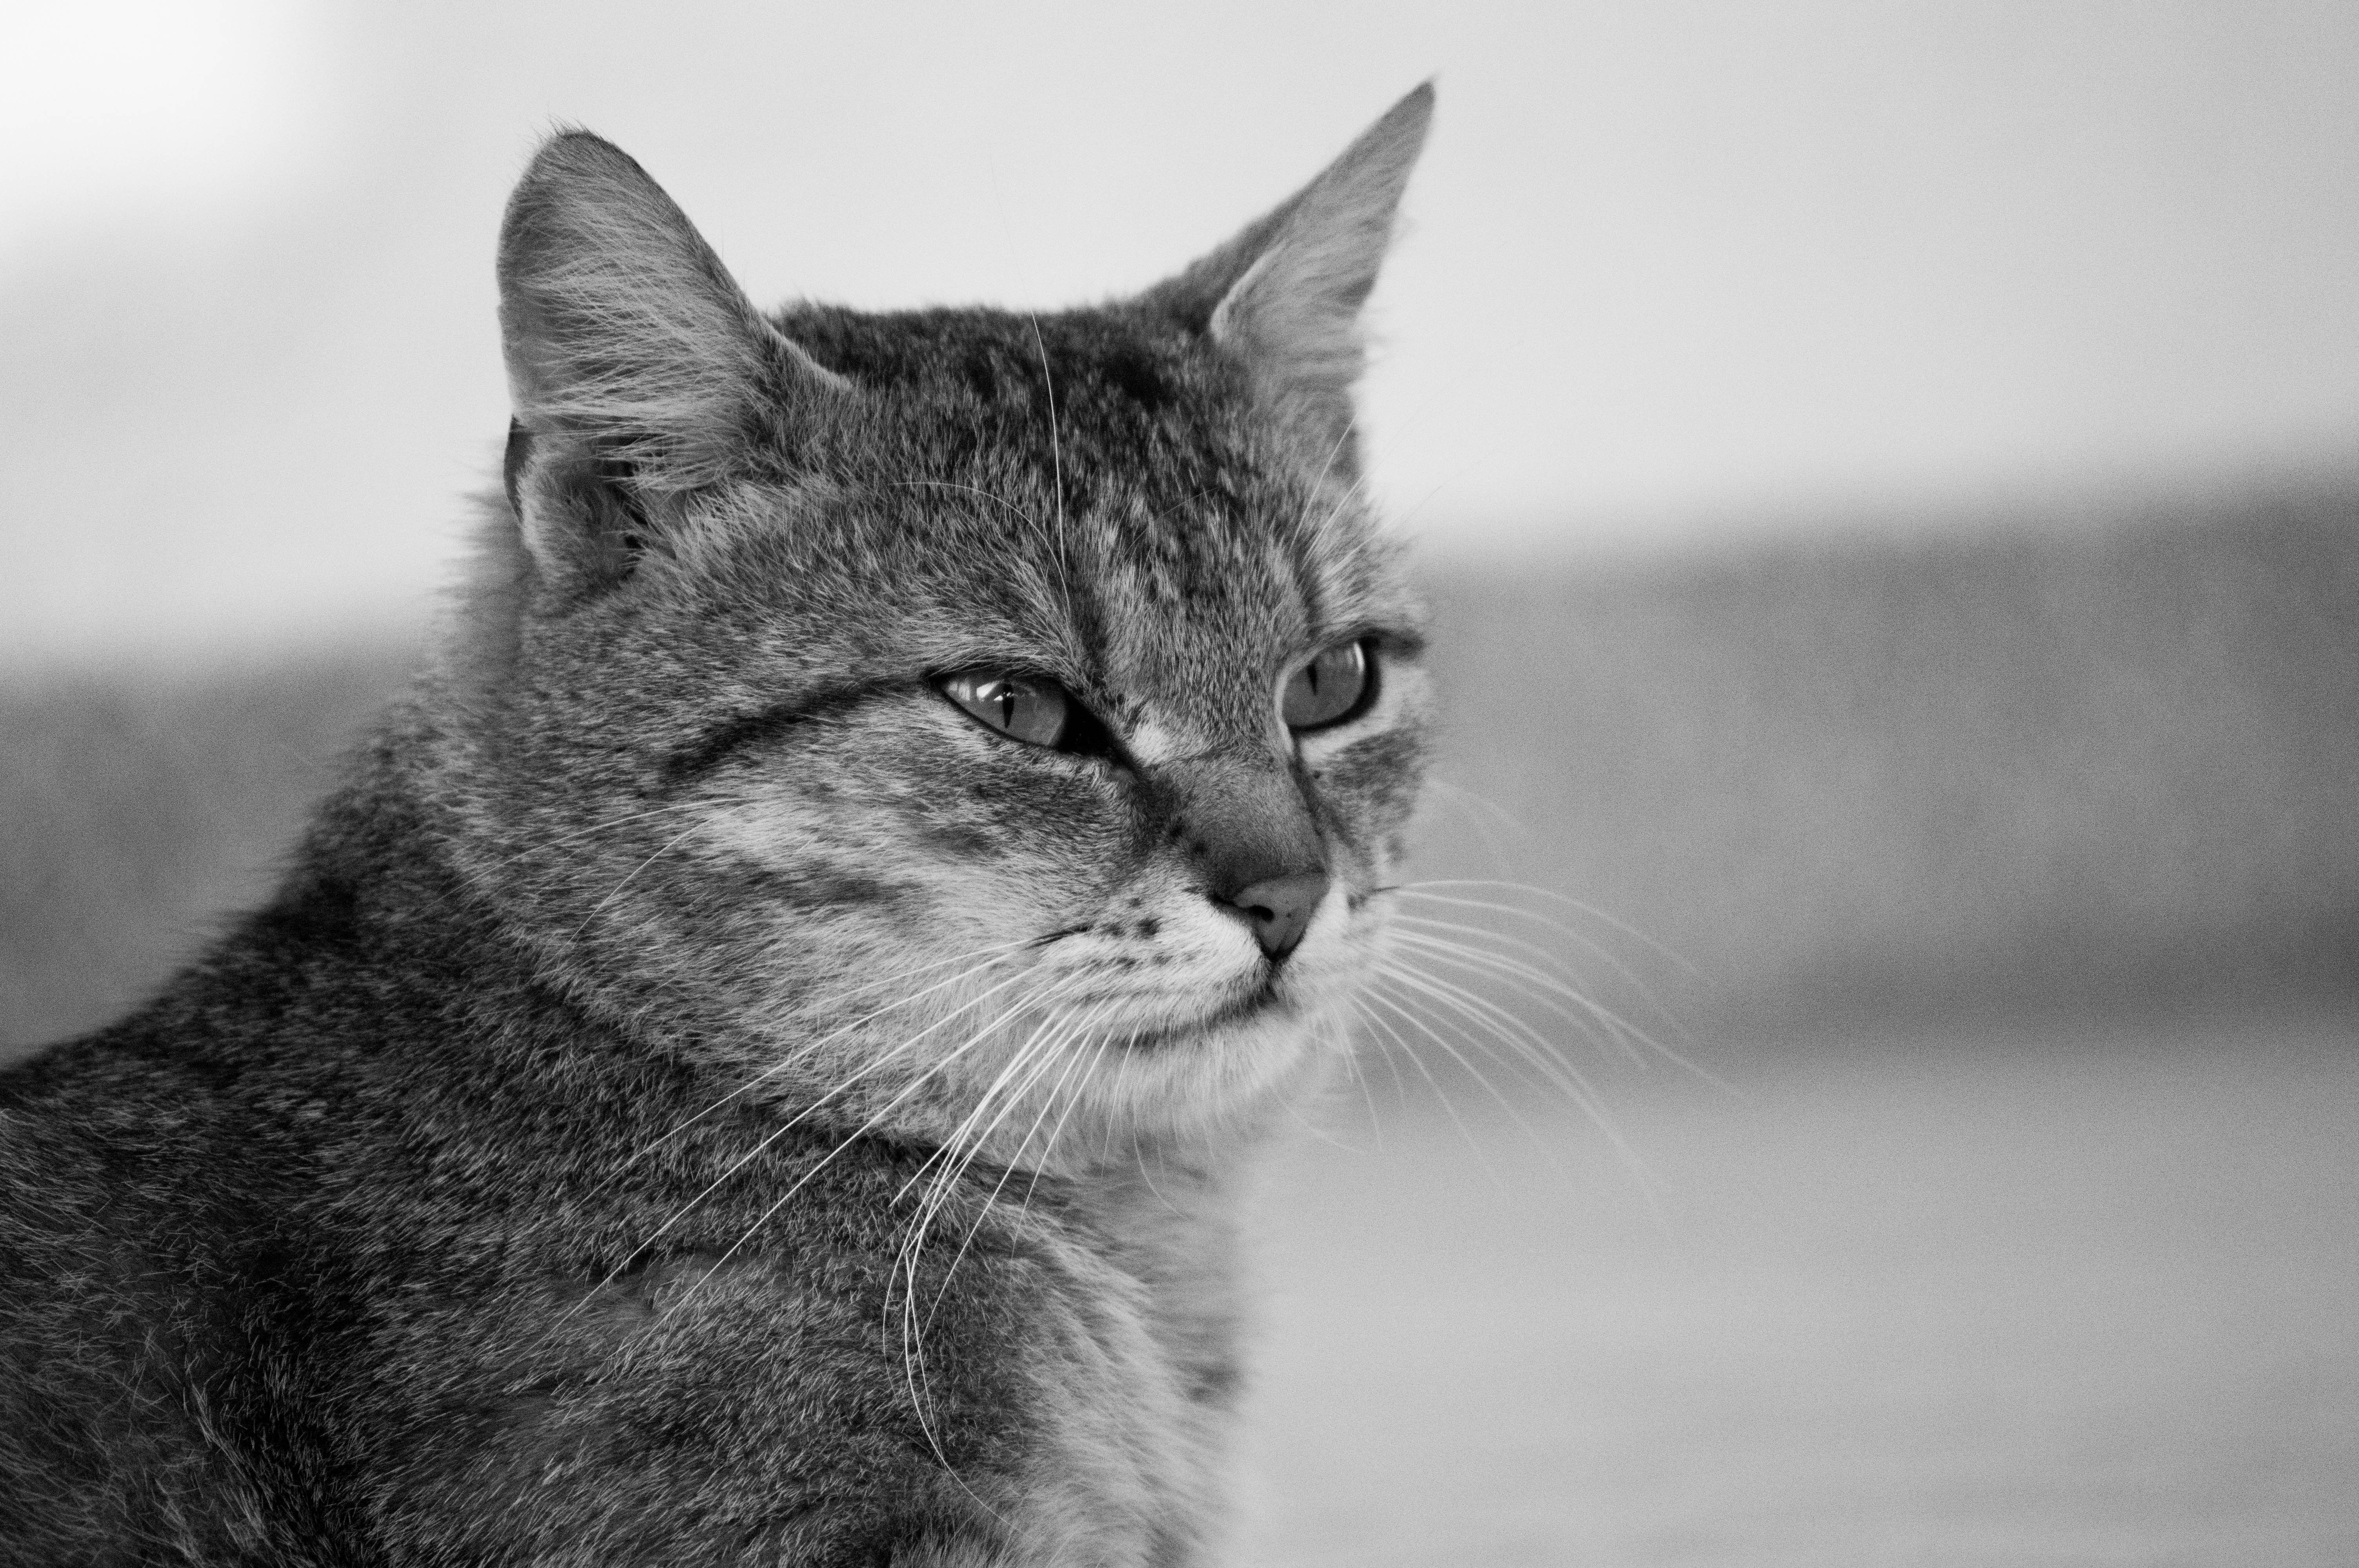
black and white, white, cat, mammal, black, monochrome, close up, nose, whiskers, vertebrate, satisfied, tabby cat, european shorthair, tom cat, monochrome photography, small to medium sized cats, cat like mammal, domestic short haired cat